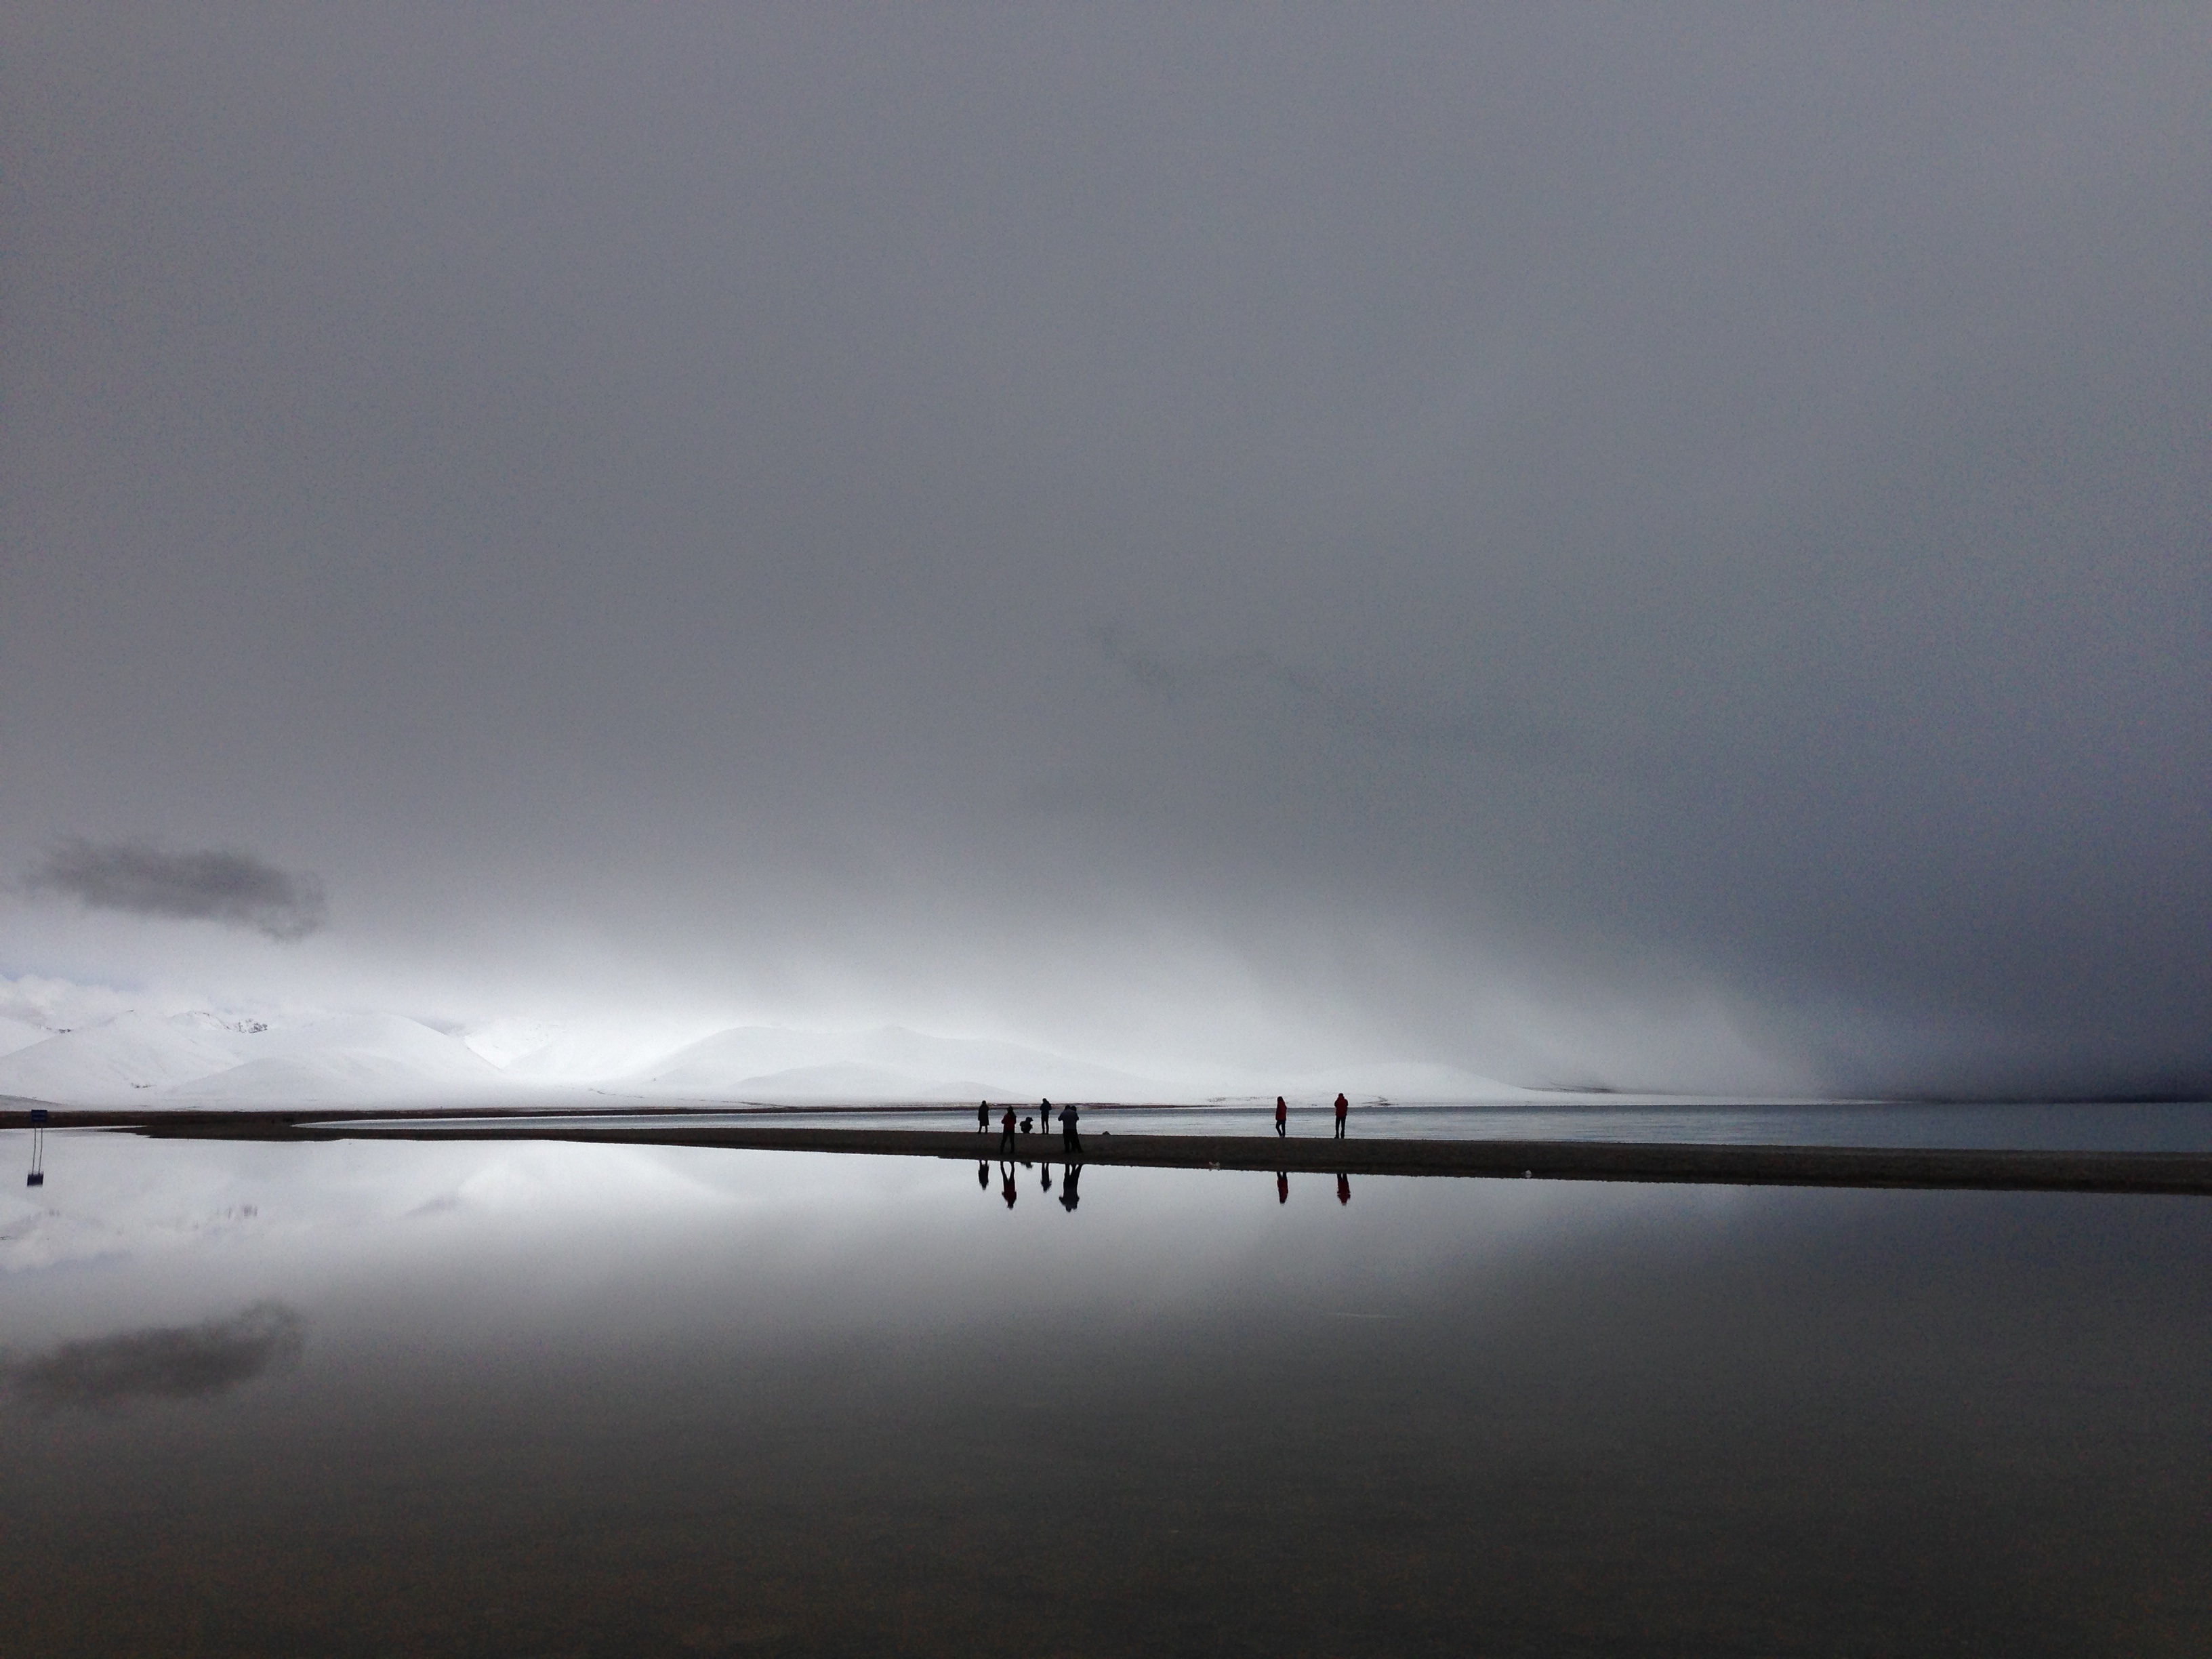
sea, horizon, cloud, sky, fog, morning, wave, dawn, line, reflection, weather, atmospheric phenomenon, atmosphere of earth